Amuro Ray

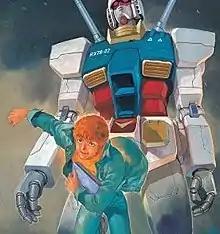
"Mobile Suit Gundam" illustration featuring Amuro Ray

is a fictional character who is the main protagonist of Sunrise's 1979 anime series "Mobile Suit Gundam". As the first protagonist in the franchise, Amuro is a mechanic who becomes the pilot of the mecha known as RX-78-2 Gundam to protect himself from the Zeon forces invading his space colony during the war. He becomes an Earth Federation pilot in the war as well as the first Newtype, a type of human with special awareness which gives him great skills when fighting. The Gundam franchise explores Amuro's involvement in the wars piloting the titular mecha. He returns in the sequel, "Mobile Suit Zeta Gundam" as an older retired soldier afraid of his past, and the 1988 feature film "" where he takes part in new conflict against his rival Char Aznable. The character was present in several adaptations related to Gundam as well as video games.